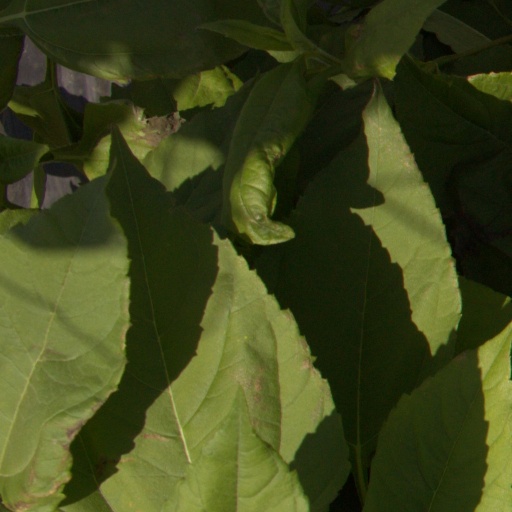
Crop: Jerusalem artichoke